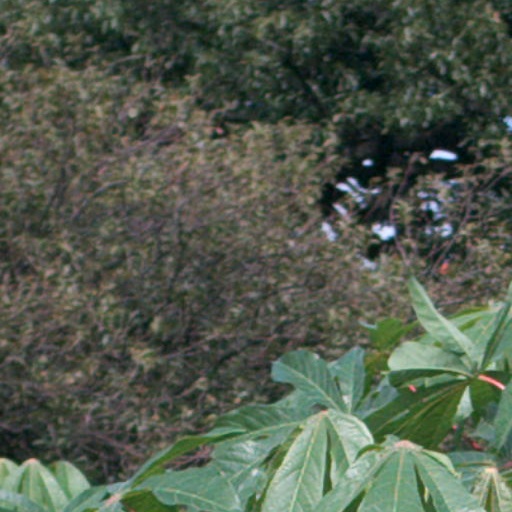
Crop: cassava